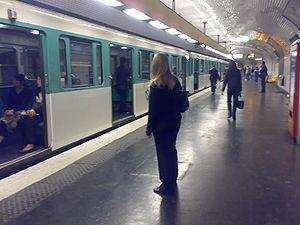
République est une station des lignes 3, 5, 8, 9 et 11 du métro de Paris. Elle se situe sous la place de la République, à la limite des 3ᵉ, 10ᵉ et 11ᵉ arrondissements de Paris.